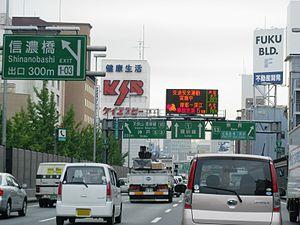
Les autoroutes Hanshin sont un réseau de 239,3 km d'autoroutes reliant Osaka, Kobe et Kyoto, au Japon. Exploitées par Hanshin Expressway Company, Limited, elles ont été ouvertes en 1962.